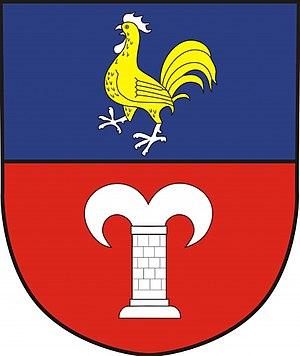
Petrovice est une commune du district de Třebíč, dans la région de Vysočina, en République tchèque. Sa population s'élevait à 425 habitants en 2019.